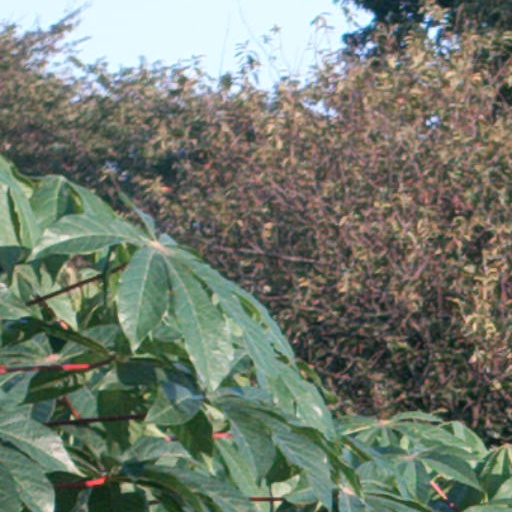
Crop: cassava